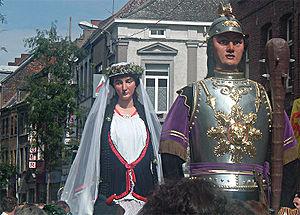
M et Mme Goliath, cortège des géants à Ath
Des figures de géants sont présentes dans des processions et cortèges de folklore de pays du monde entier. Il s'agit soit de personnages soit parfois de dragons ou d'animaux fabuleux. Les géants processionnels, mannequins d'osier ou de bois promenés dans les cortèges, sont l'une des bases les plus vivaces du folklore du Nord de la France et de la Belgique. Les cortèges comportant des géants processionnels humains ou animaux sont d'ailleurs l'une des coutumes les plus répandues de l'humanité.
Goliath, géant biblique, est présent dans de nombreuses processions dans les régions de tradition catholique d'Europe, notamment en Belgique et en Espagne.
Dans le folklore du Nord de la France et de Belgique, le géant est une figure gigantesque qui représente un être fictif ou réel. Hérité de rites médiévaux, la tradition veut qu’il soit porté, et qu’il danse dans les rues les jours de carnavals, braderies, kermesses, ducasses et autres fêtes.